Cookware and bakeware

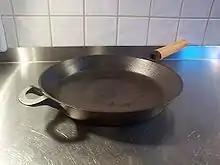
Cast-iron

Copper provides the highest thermal conductivity among non-noble metals and is therefore fast heating with unparalleled heat distribution "(see: Copper in heat exchangers)." Pots and pans are cold-formed from copper sheets of various thicknesses, with those in excess of 2.5 mm considered commercial (or "extra-fort") grade. Between 1 mm and 2.5 mm wall thickness is considered utility ("fort") grade, with thicknesses below 1.5 mm often requiring tube beading or edge rolling for reinforcement. Less than 1mm wall thickness is generally considered decorative, with exception made for the case of .75–1 mm planished copper, which is hardened by hammering and therefore expresses performance and strength characteristic of thicker material.